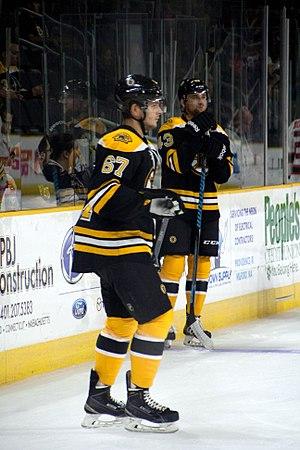
Jakub Zbořil est un joueur professionnel tchèque de hockey sur glace. Il évolue au poste de défenseur.